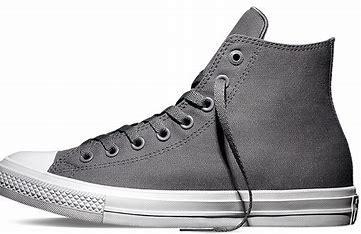
Brand: Converse
Model: Chuck Taylor All Star Ii